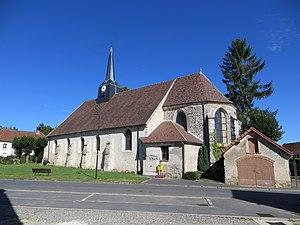
Vue générale de l'église